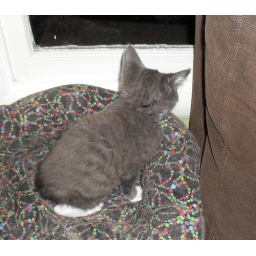
Eckersley claims Smudge's bed (where Smudge and Boogie often hang out) while I sit in the adjacent chair